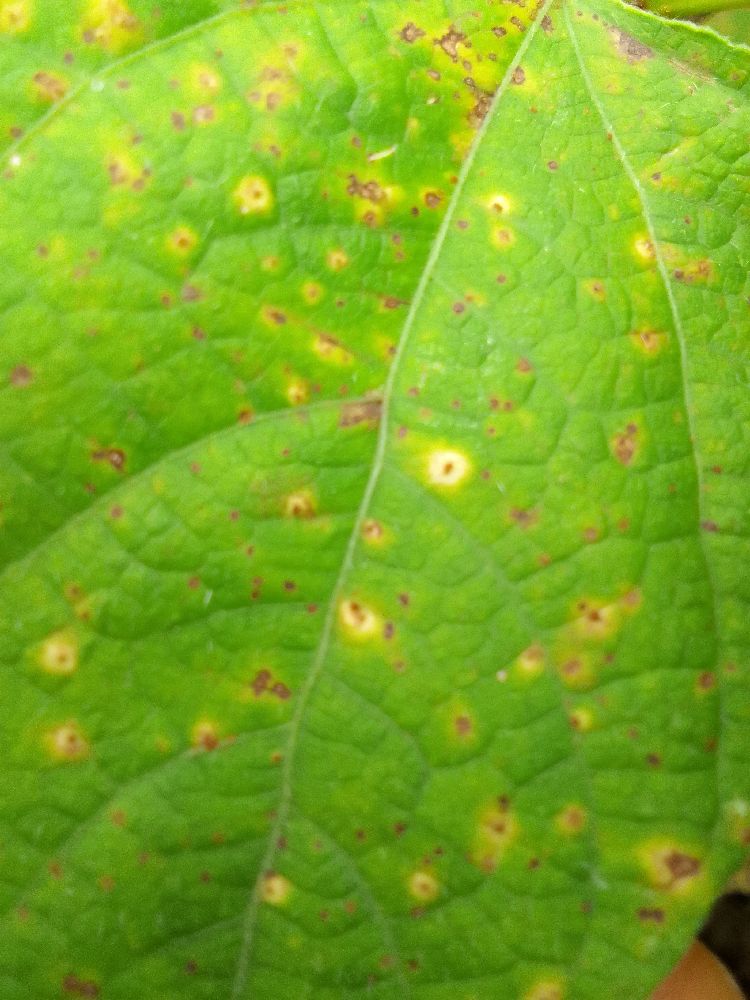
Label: rust